Michael Collins (Irish author)

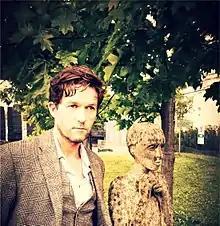
Michael Collins at Toronto's Ireland Park Famine Memorial

Michael Collins (born 4 June 1964) is an Irish novelist and international ultra-distance runner. His novel "The Keepers of Truth" was shortlisted for the 2000 Booker Prize. He has also won the Irish Novel of the Year Award and the "Lucien Barriere Literary Prize" at the Deauville American Film Festival. Collins is a graduate of Oxford University.